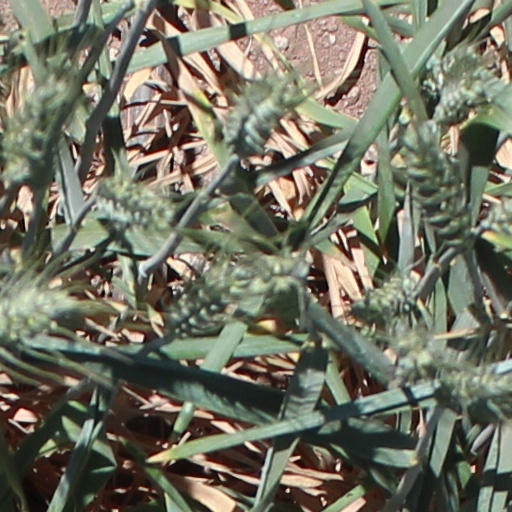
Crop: wheat